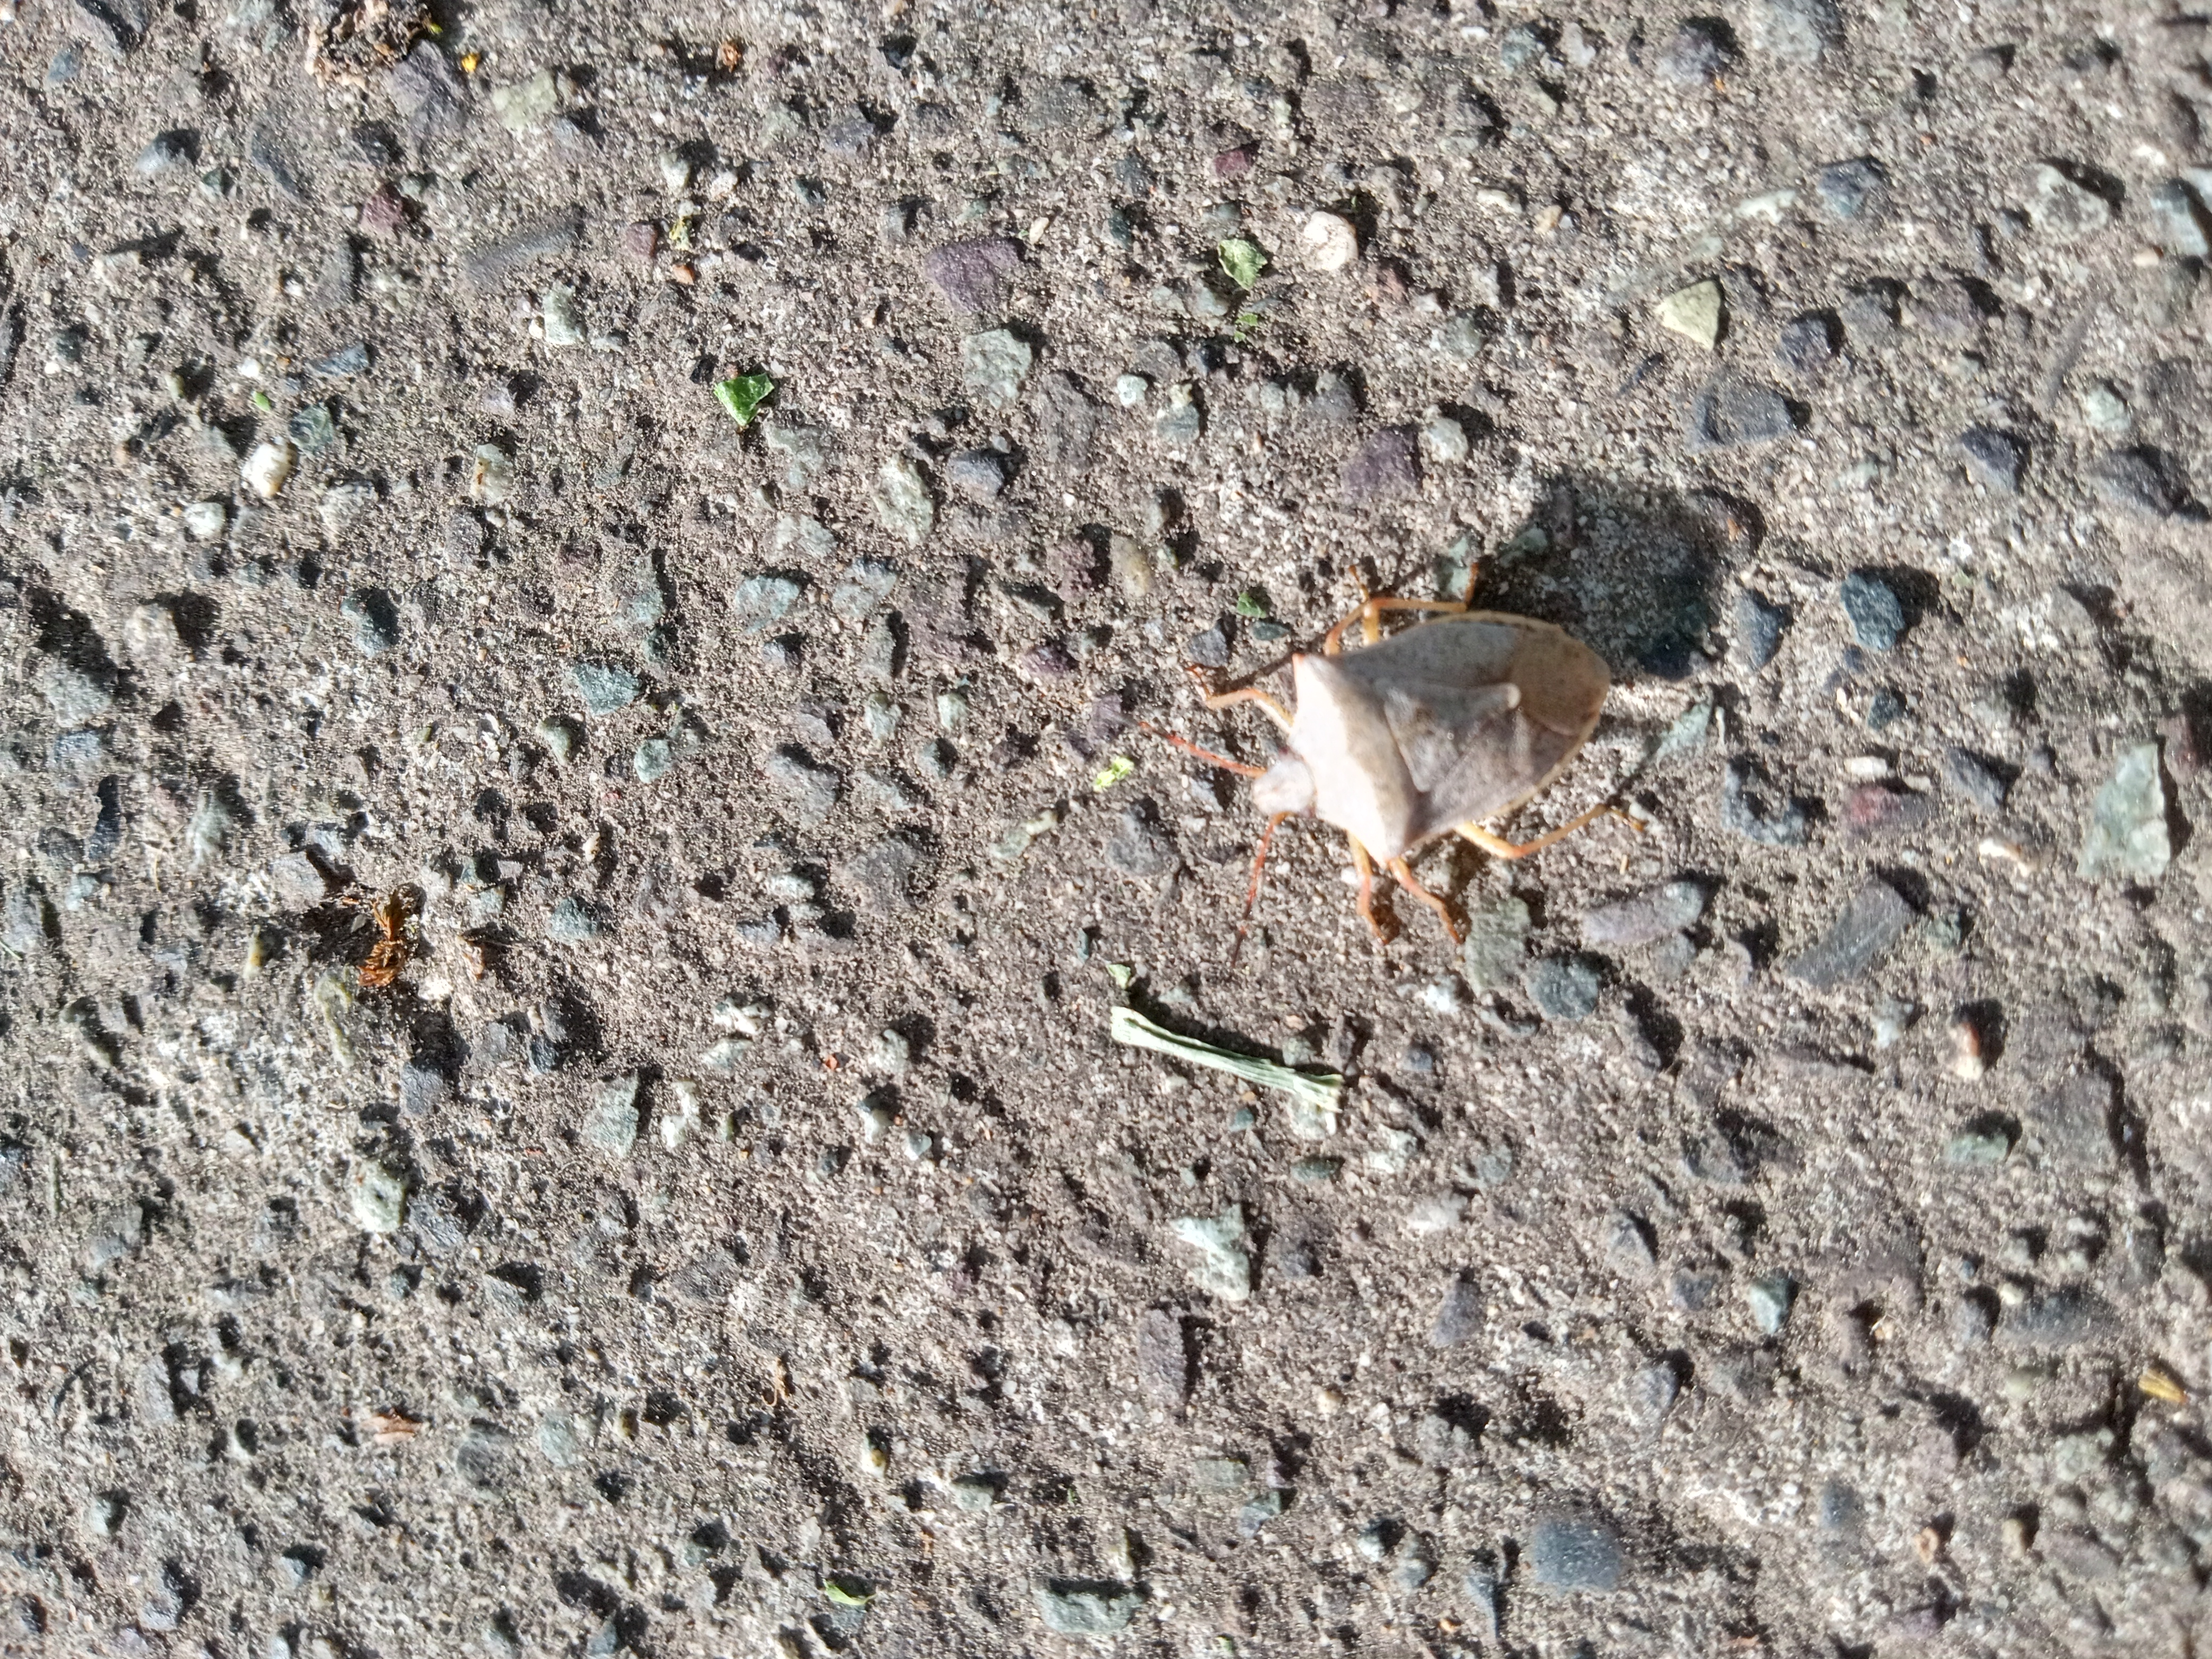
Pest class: stink_bug